Comstar wheel

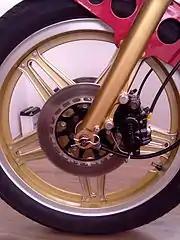
Third generation 'Reverse' Comstar front wheel on a 1982 Honda CB400NC Super Dream

Some later models came fitted with what were known as reverse Comstars. These had the spoke sections that looked they were assembled the other way round, hence the term "reversed". This style of Comstar was often given an anodized colour finish such as gold or black with silver detailing.